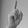
ASL letter: D